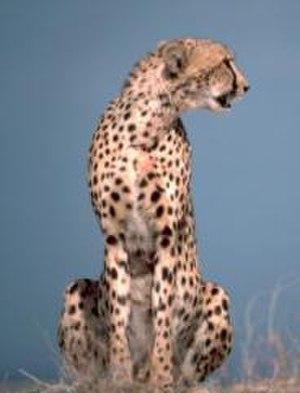
Faune sauvage du Tchad.